Kriegers Flak (wind farm)

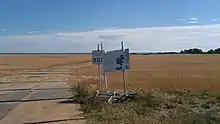
The construction site for the onshore substation in Rødvig in 2018

May 2018 saw installation of the three offshore converter stations that will transmit the electricity from the wind turbines to the onshore substations in Denmark and Germany and in November 2018 its dual electric connection to the offshore station of "EnBW Baltic 2" was successfully tested.